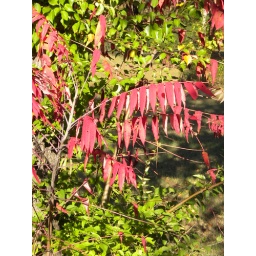
Sumac is always one of our most colorful plants in Autumn.